Vibration isolation

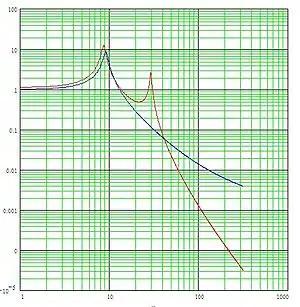
Subframe vibration isolation graph: force transmission on suspended body vs. frequency for rigidly and compliantly mounted subframes.

Passive isolation operates in both directions, isolating the payload from vibrations originating in the support, and also isolating the support from vibrations originating in the payload. Large machines such as washers, pumps, and generators, which would cause vibrations in the building or room, are often isolated from the floor. However, there are a multitude of sources of vibration in buildings, and it is often not possible to isolate each source. In many cases, it is most efficient to isolate each sensitive instrument from the floor. Sometimes it is necessary to implement both approaches.